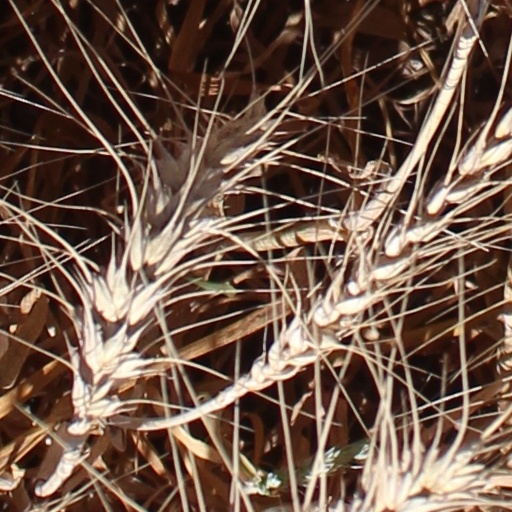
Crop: wheat